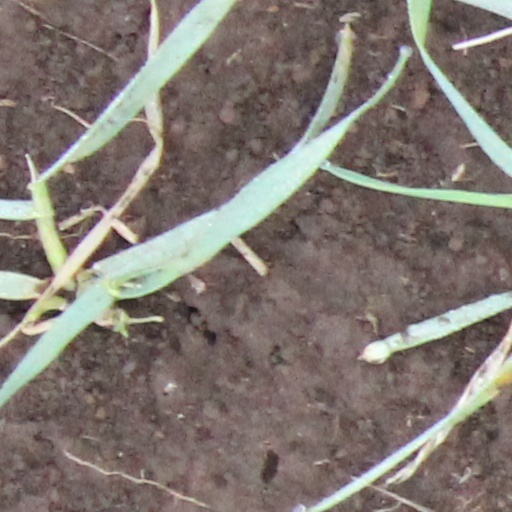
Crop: wheat